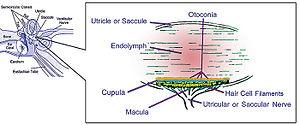
L'otolithe — ou statoconie ou otoconie ou statolithe ou poussière d'oreille — est une concrétion minérale trouvée dans le système vestibulaire de l'oreille interne des vertébrés et un constituant normal de cet organe. Chez l'humain, ils mesurent 3 à 19 µm de longueur.